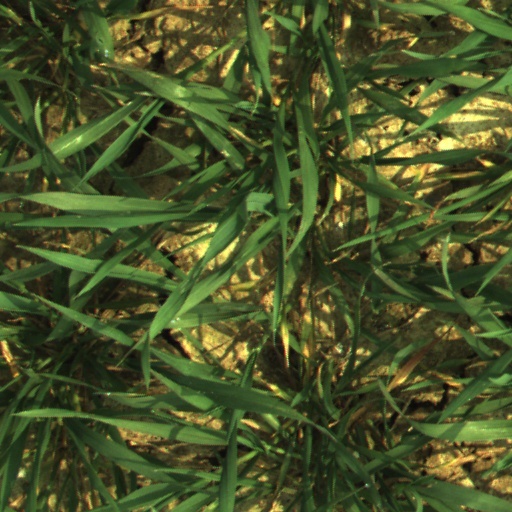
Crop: wheat